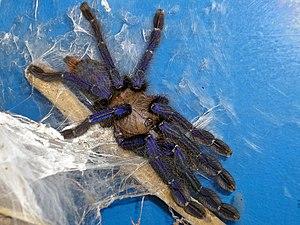
Omothymus violaceopes, la Mygale bleue de Singapour, est une espèce d'araignées mygalomorphes de la famille des Theraphosidae.